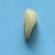
Maize quality: Good